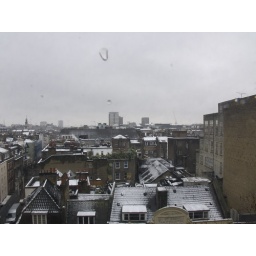
The view from my office window over Soho this morning.